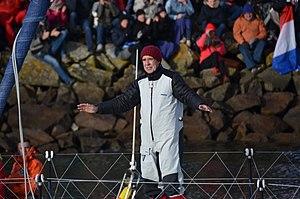
Rich Wilson au départ du Vendée Globe 2016-2017
Rich Wilson, né le 20 avril 1950 à Boston, est un navigateur et un skipper professionnel américain. Il participe au Vendée Globe 2016-2017.